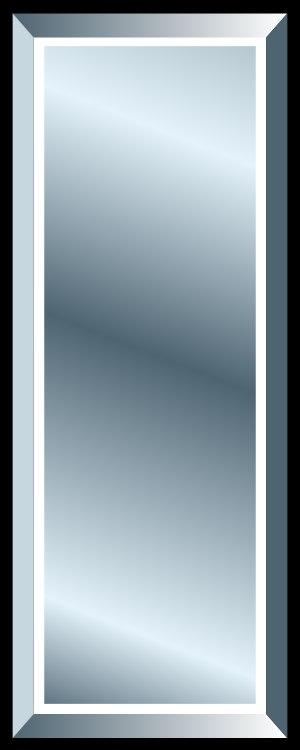
First lieutenant est un grade militaire d'officier, dans de nombreuses forces armées et, dans certaines forces, une nomination.